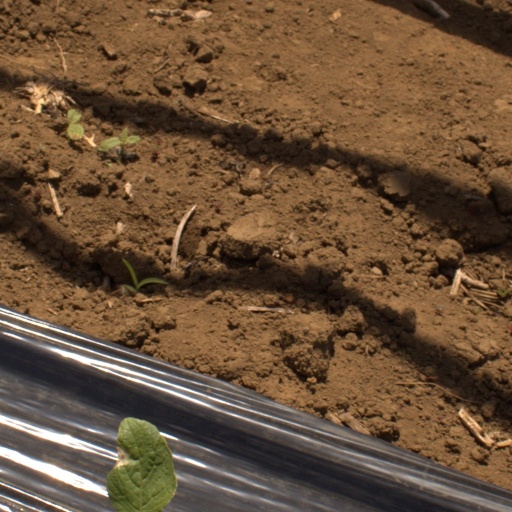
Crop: Jerusalem artichoke